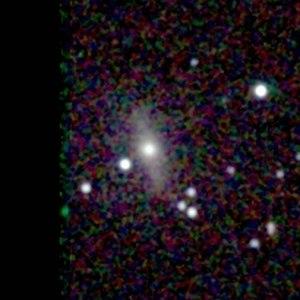
Galaxie NGC 447 Español: Galaxia NGC 447 Italiano: Galassia NGC 447